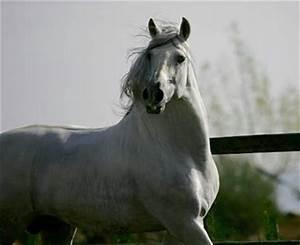
horse